Woolly mammoth

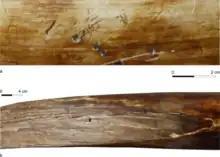
Male tusk with signs of wear

The molars were adapted to their diet of coarse tundra grasses, with more enamel plates and a higher crown than their earlier southern relatives. The woolly mammoth chewed its food using its powerful jaw muscles to move the mandible forwards and close the mouth, then backward while opening; the sharp enamel ridges cut across each other, grinding the food. The ridges were wear-resistant, enabling the animal to chew large quantities of food, often containing grit. Woolly mammoths may have used their tusks as shovels to clear snow from the ground, reach the vegetation buried below, and break ice to drink. This is indicated on many preserved tusks by flat, polished sections up to long, as well as scratches on the part of the surface that would have reached the ground (especially at their outer curvature). The tusks were used for obtaining food in other ways, such as digging up plants and stripping off bark.